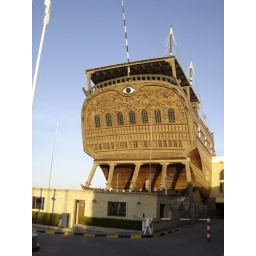
Stern of the Al-Hashemi, the largest &amp;quot;non-functional&amp;quot; wooden boat in the world; now housing the ballroom of the Radisson SAS hotel